United Nations Peacekeeping Force in Cyprus

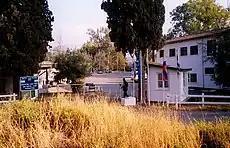
The Argentine Contingent's San Martin Camp

As of 31 May 2012, the total strength (military personnel and civilian police) of UNFICYP was 926 individuals. The 858 military personnel were from Argentina, Austria, Brazil, Canada, Chile, China, Croatia, Hungary, Paraguay, Peru, Serbia, Slovakia and the United Kingdom.